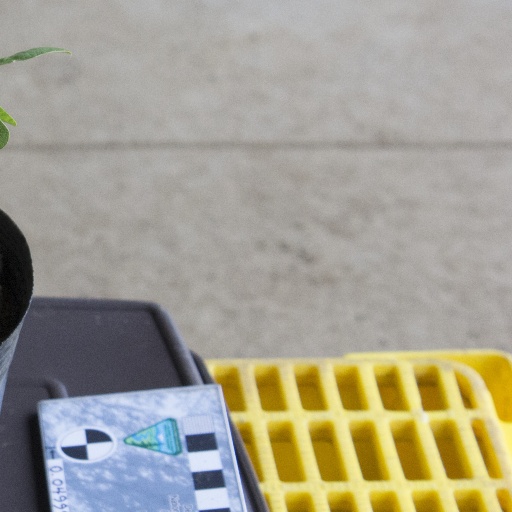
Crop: soybean